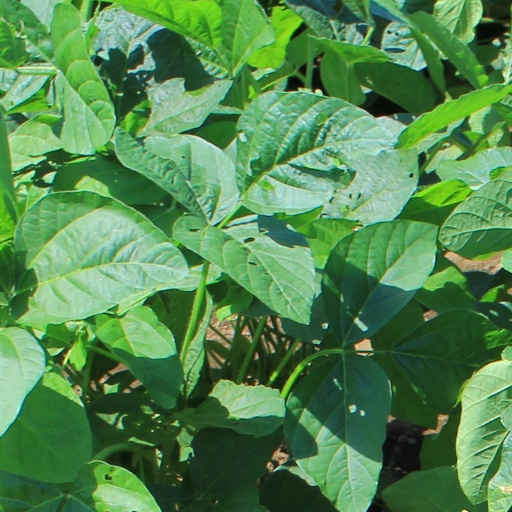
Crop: soybean